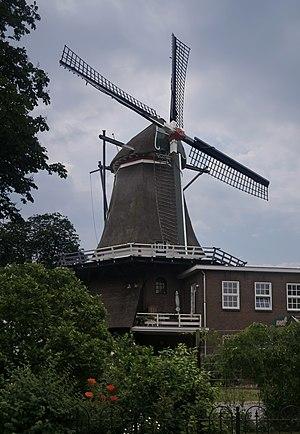
De Wijk est un village situé dans la commune néerlandaise de De Wolden, dans le Drenthe.